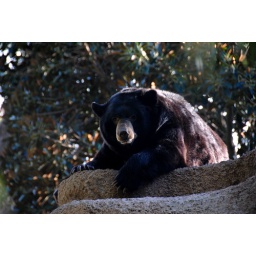
Perched upon the top of his mountain, this black bear looks down upon all the pitiful humans.